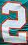
Number: 2